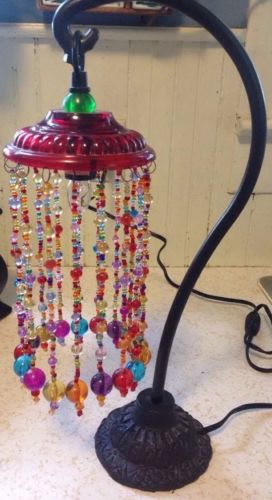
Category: lamp